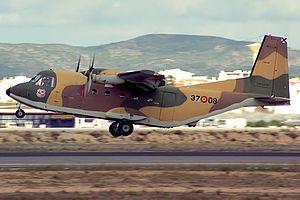
Cet article contient une liste des avions militaires des années 1970 à la fin du XXᵉ siècle. La liste est classée selon l'ordre alphabétique des pays.